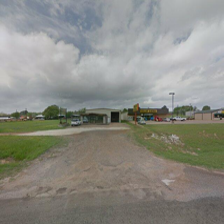
Label: streetView